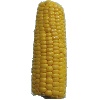
Label: corn